Championship ring

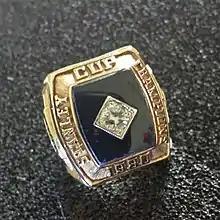
A 1980 New York Islanders Stanley Cup ring, with a diamond in the centre of it. Championship ring designs became more intricate in subsequent years.

The earliest championship rings for major professional sports were relatively plain, featuring only a few diamonds or other precious stones (in setting or mounting). However, since then they have been increasing larger and more expensive with more intricate designs, especially from the 1990s onward, so a typical championship ring now contains over a hundred diamonds (besides the mounting, diamonds will placed on the bezel, shoulders, and even the hoop of the ring) which would be worth tens of thousands of dollars.